Microscopy

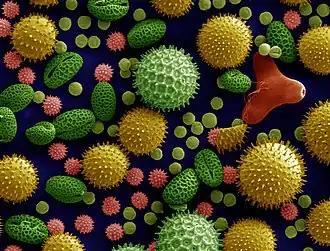
Scanning electron microscope image of pollen (false colors)

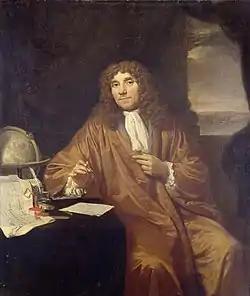
Antonie van Leeuwenhoek (1632–1723)

Microscopy is the technical field of using microscopes to view subjects too small to be seen with the naked eye (objects that are not within the resolution range of the normal eye). There are three well-known branches of microscopy: optical, electron, and scanning probe microscopy, along with the emerging field of X-ray microscopy.